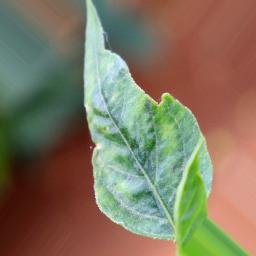
Label: healthy